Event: Nepal Earthquake
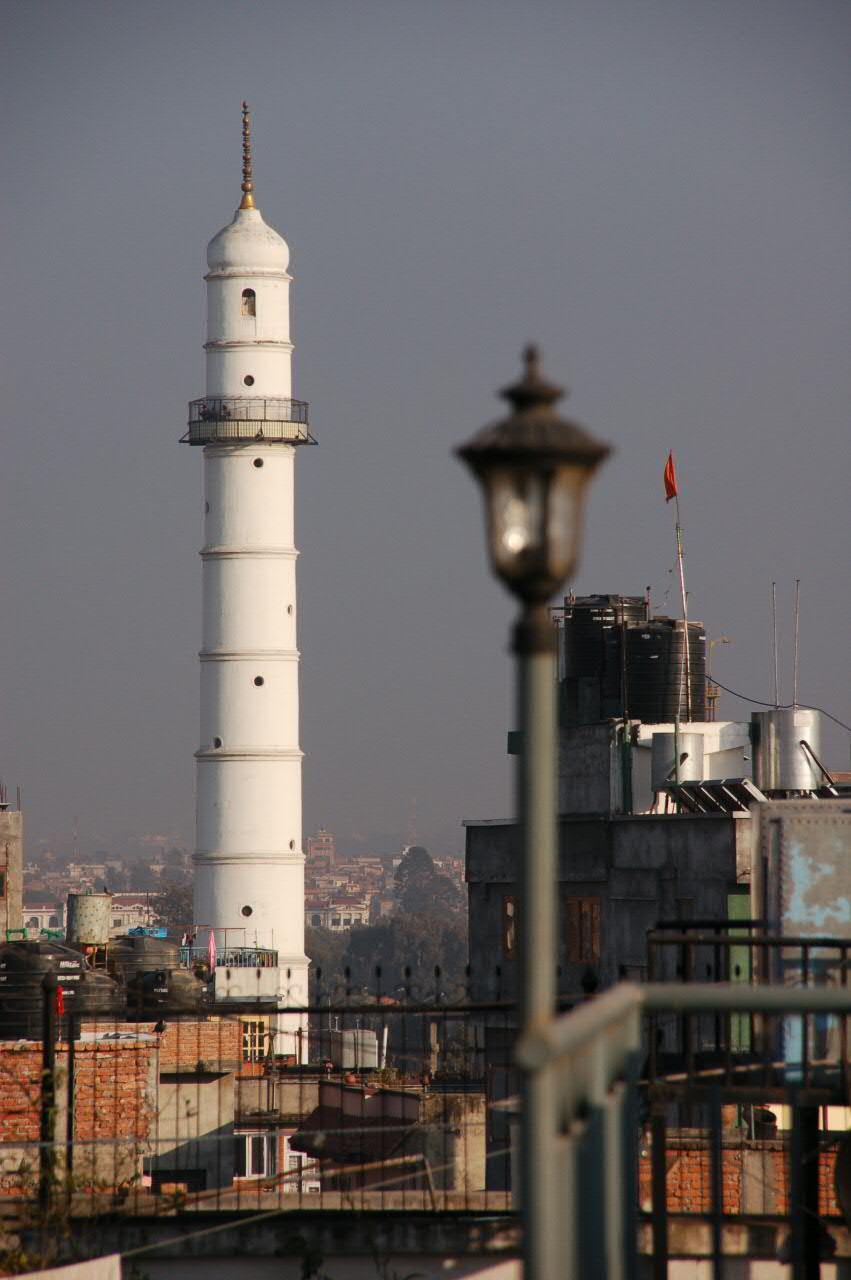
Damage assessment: no_damage